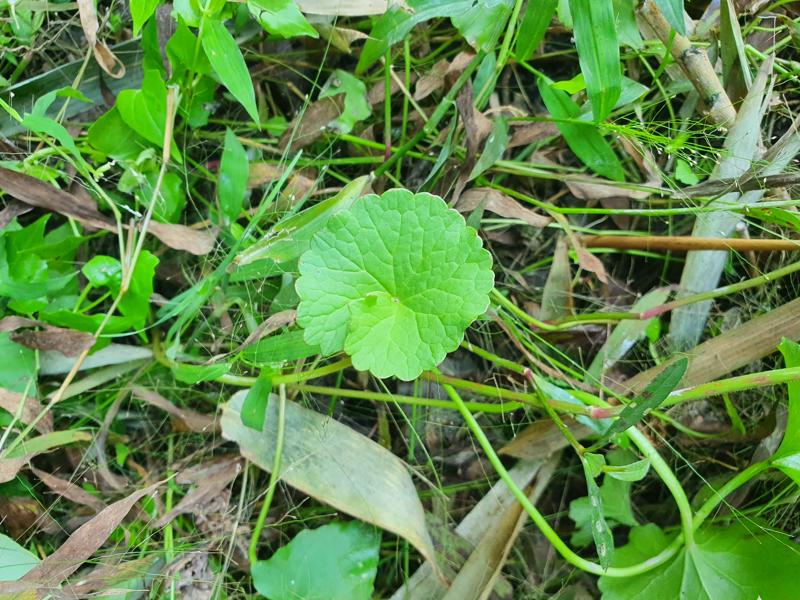
Weed species: Centella asiatica